7 July 2005 London bombings memorials and services

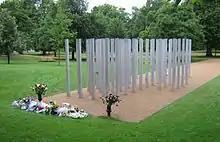
The 7 July Memorial in Hyde Park

Following the events of the 7 July 2005 London bombings, the United Kingdom and other nations have devised many ways to honour the dead and missing. Most of these memorials included moments of silence, candle-lit vigils, and laying of flowers at the bombing sites. Foreign leaders have also honoured the dead by ordering their flags to be half-masted, signed books of condolences at embassies of the United Kingdom, and issued messages of support and condolences to the British people.